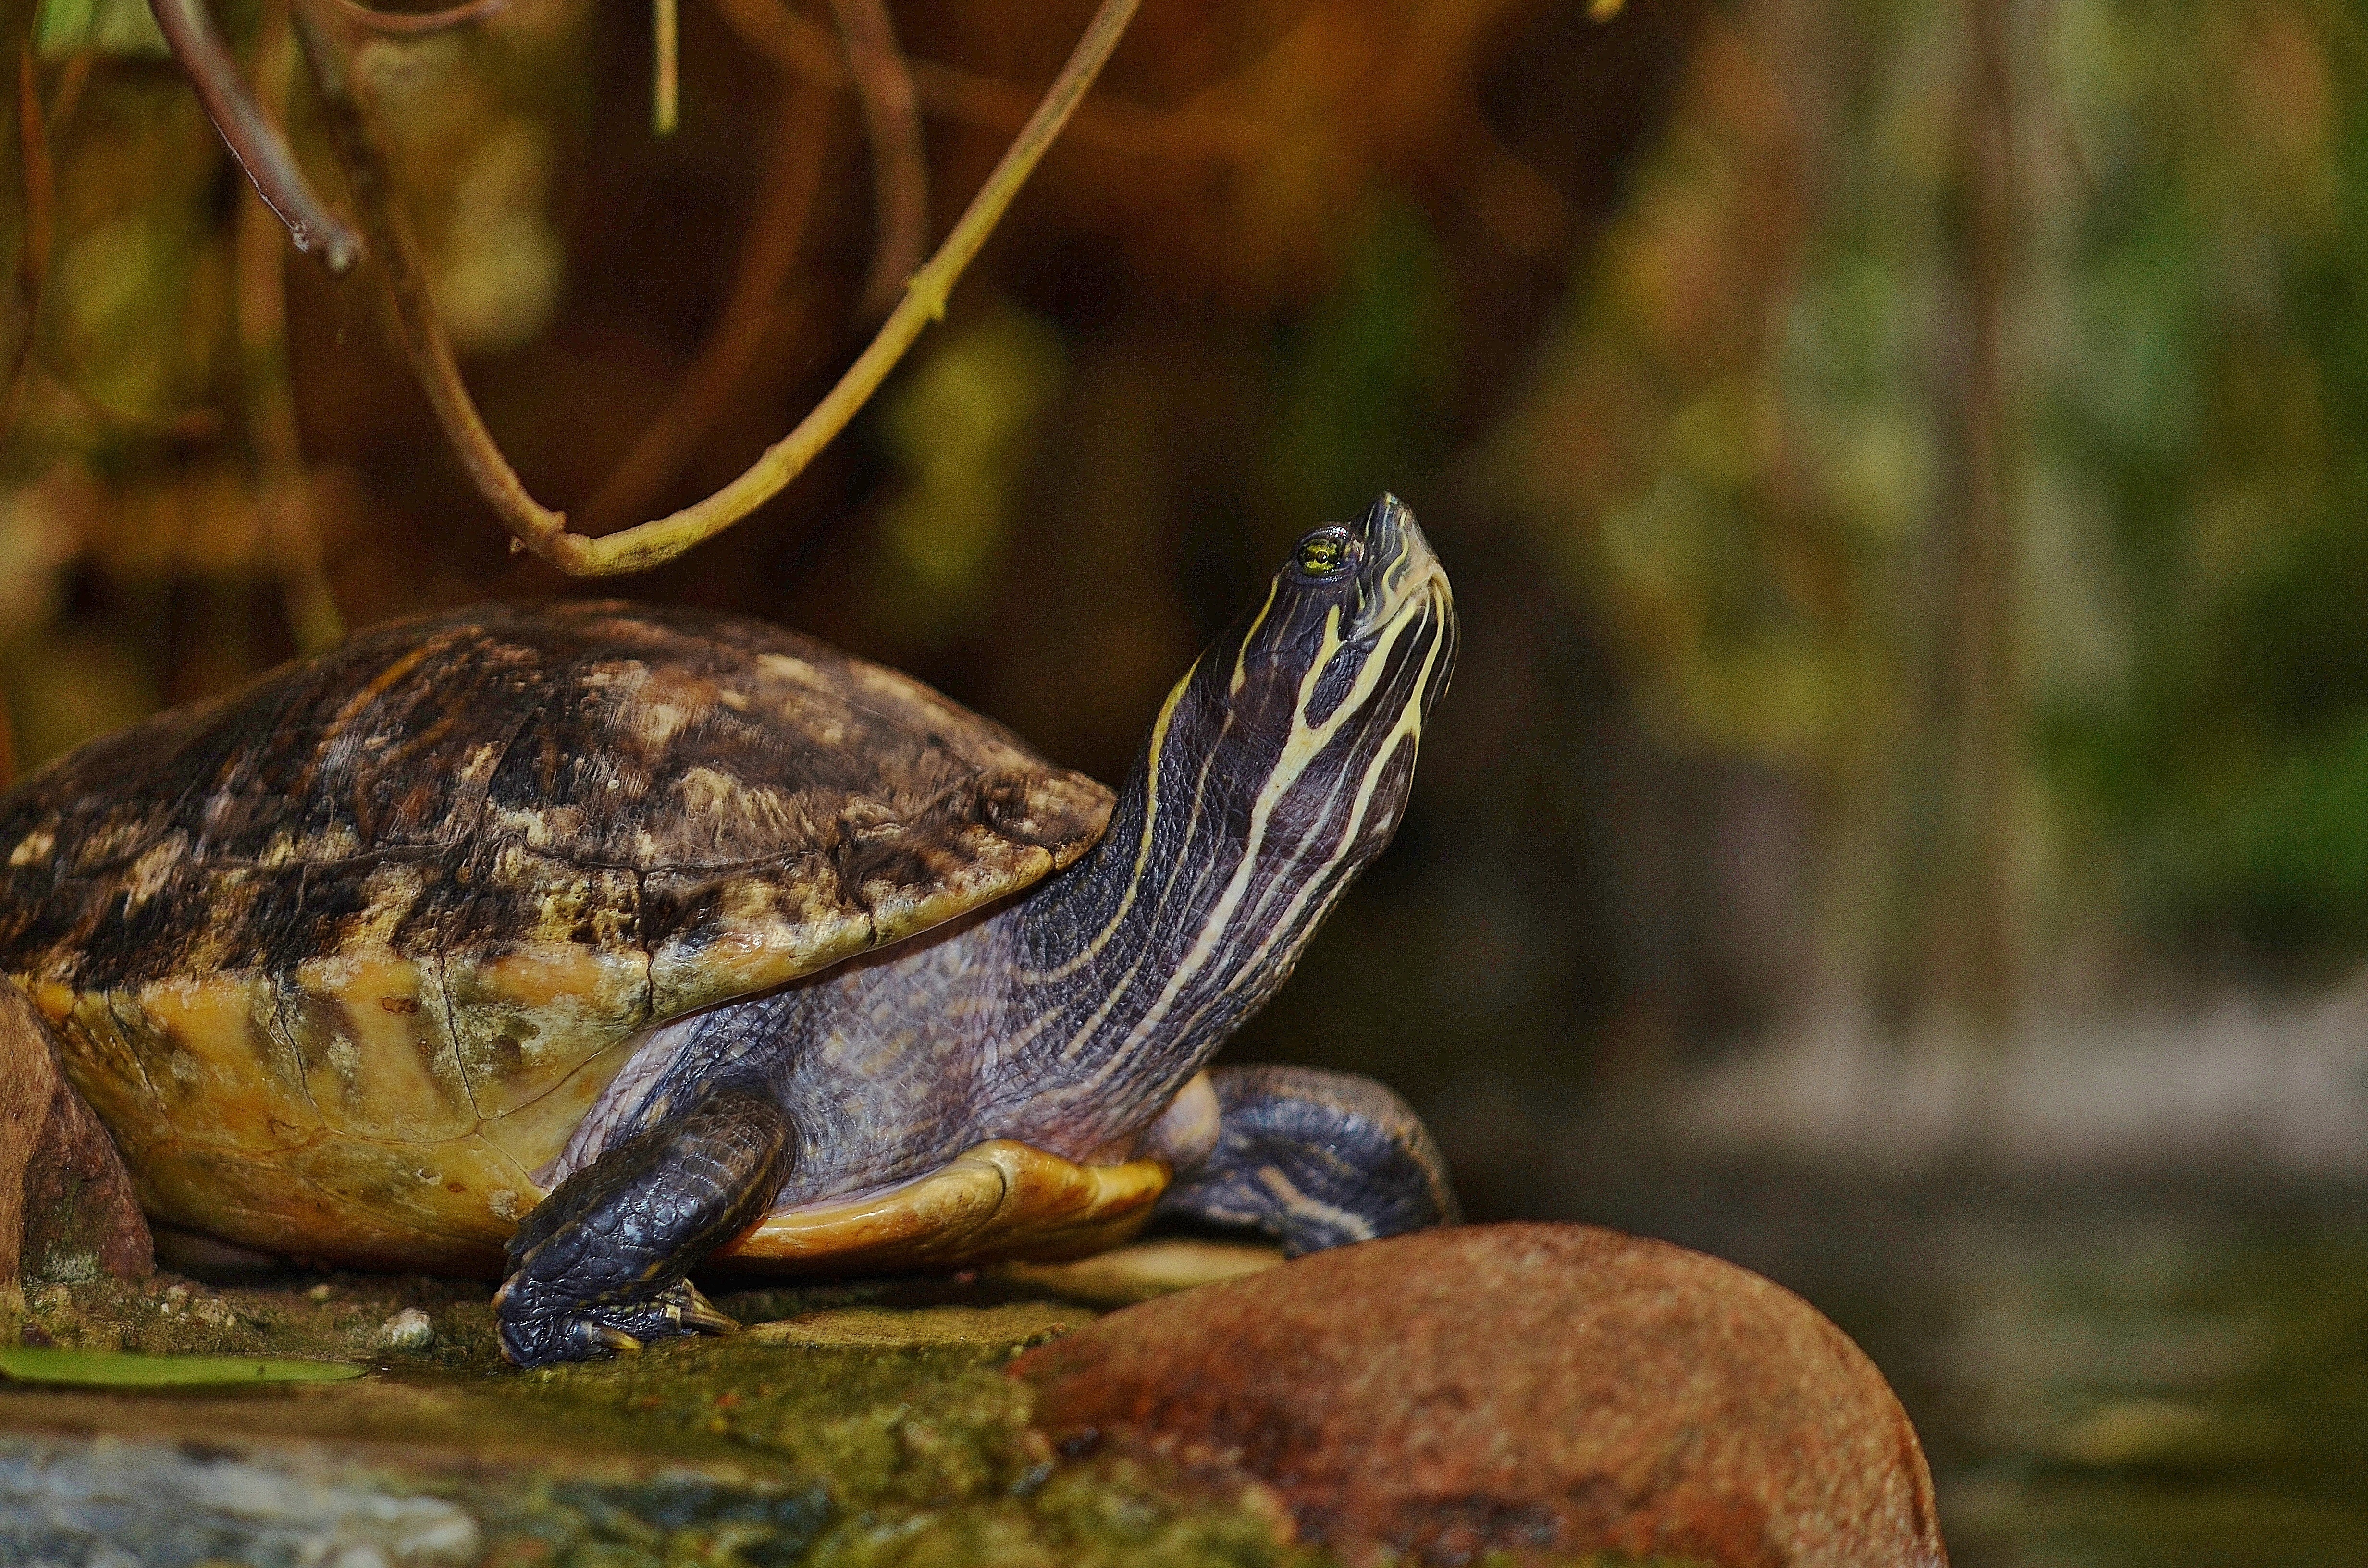
water, nature, cute, pond, wildlife, turtle, reptile, fauna, animals, tortoise, little, vertebrate, box turtle, emydidae